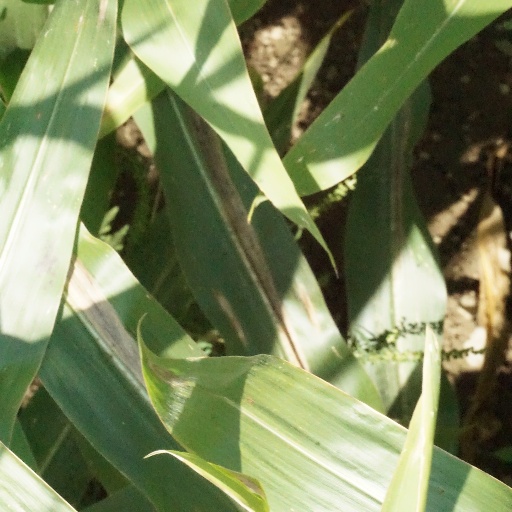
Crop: maize; corn